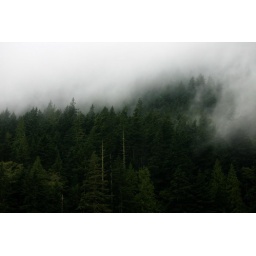
I thought we'd get stuck in the lake and have to use the car alarm to find our way out:)